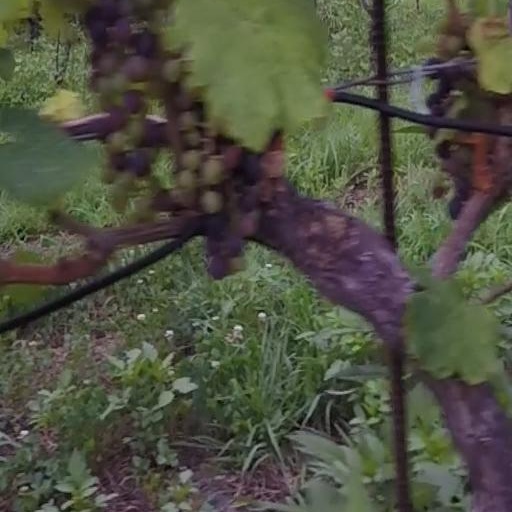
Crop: grape